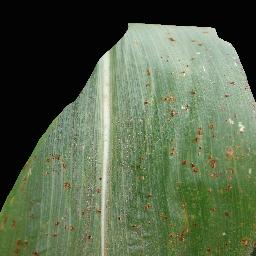
Label: Corn___Common_rust